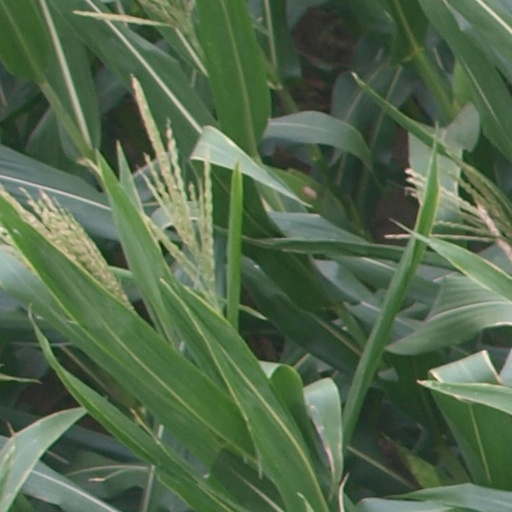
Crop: maize; corn